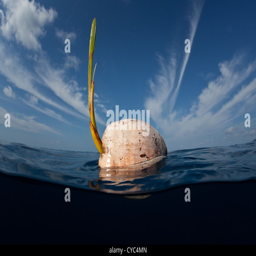
a germinated coconut , drifts in open ocean .